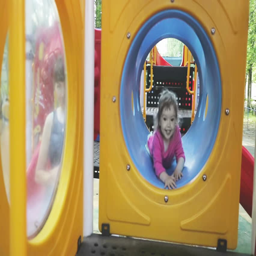
little cute little girl is playing on the playground .